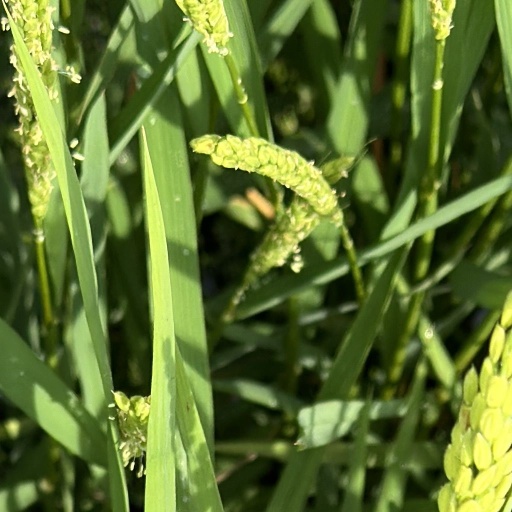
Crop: rice